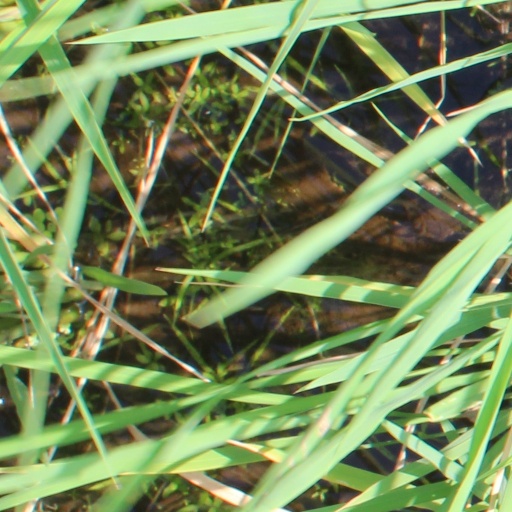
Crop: rice